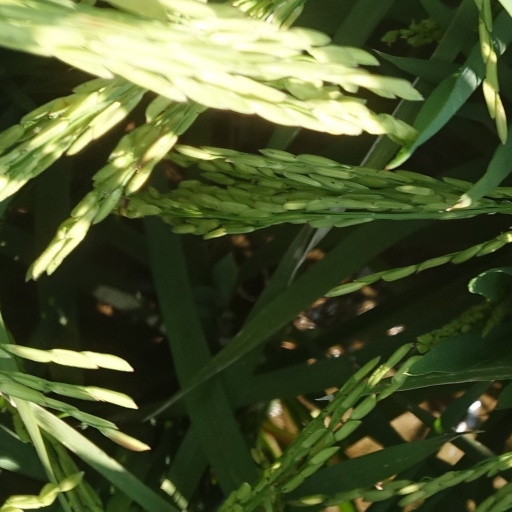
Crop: rice